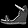
Label: Sandal